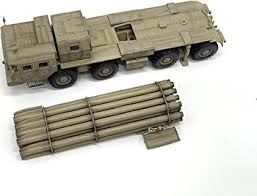
Label: Self Propelled Artillery